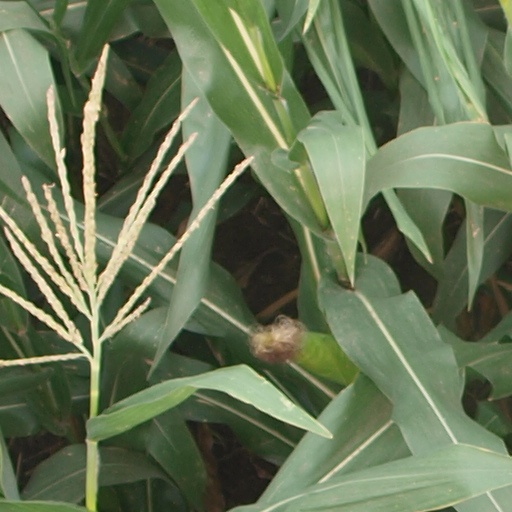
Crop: maize; corn